Primary color

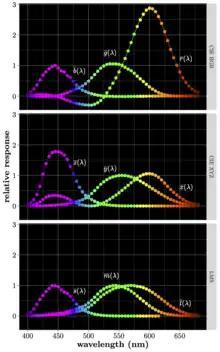
The CIE RGB, CIE XYZ color matching functions and LMS cone fundamentals. The curves are all for 2° fields.

A color space is a subset of a color model, where the primaries have been defined, either directly as photometric spectra, or indirectly as a function of other color spaces. For example, sRGB and Adobe RGB are both color spaces based on the RGB color model. However, the green primary of Adobe RGB is more saturated than the equivalent in sRGB, and therefore yields a larger gamut. Otherwise, choice of color space is largely arbitrary and depends on the utility to a specific application.